The Driver

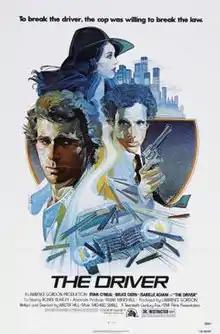
Theatrical release poster

The Driver is a 1978 American crime thriller film written and directed by Walter Hill, and starring Ryan O'Neal, Bruce Dern and Isabelle Adjani. The film featured only unnamed characters, and follows a getaway driver for robberies whose exceptional talent has prevented him being caught. A detective promises pardons to a gang if they help catch him in a set-up robbery.